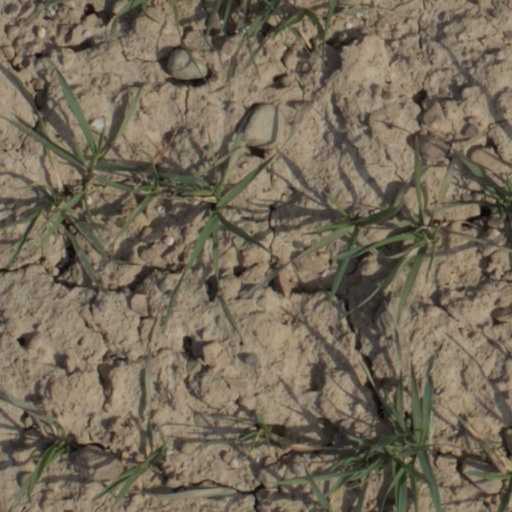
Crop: wheat